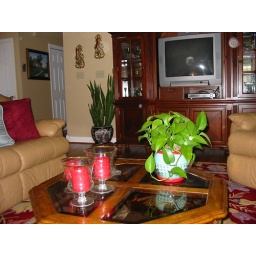
prothoes vine and snake plant by wall 4' tall